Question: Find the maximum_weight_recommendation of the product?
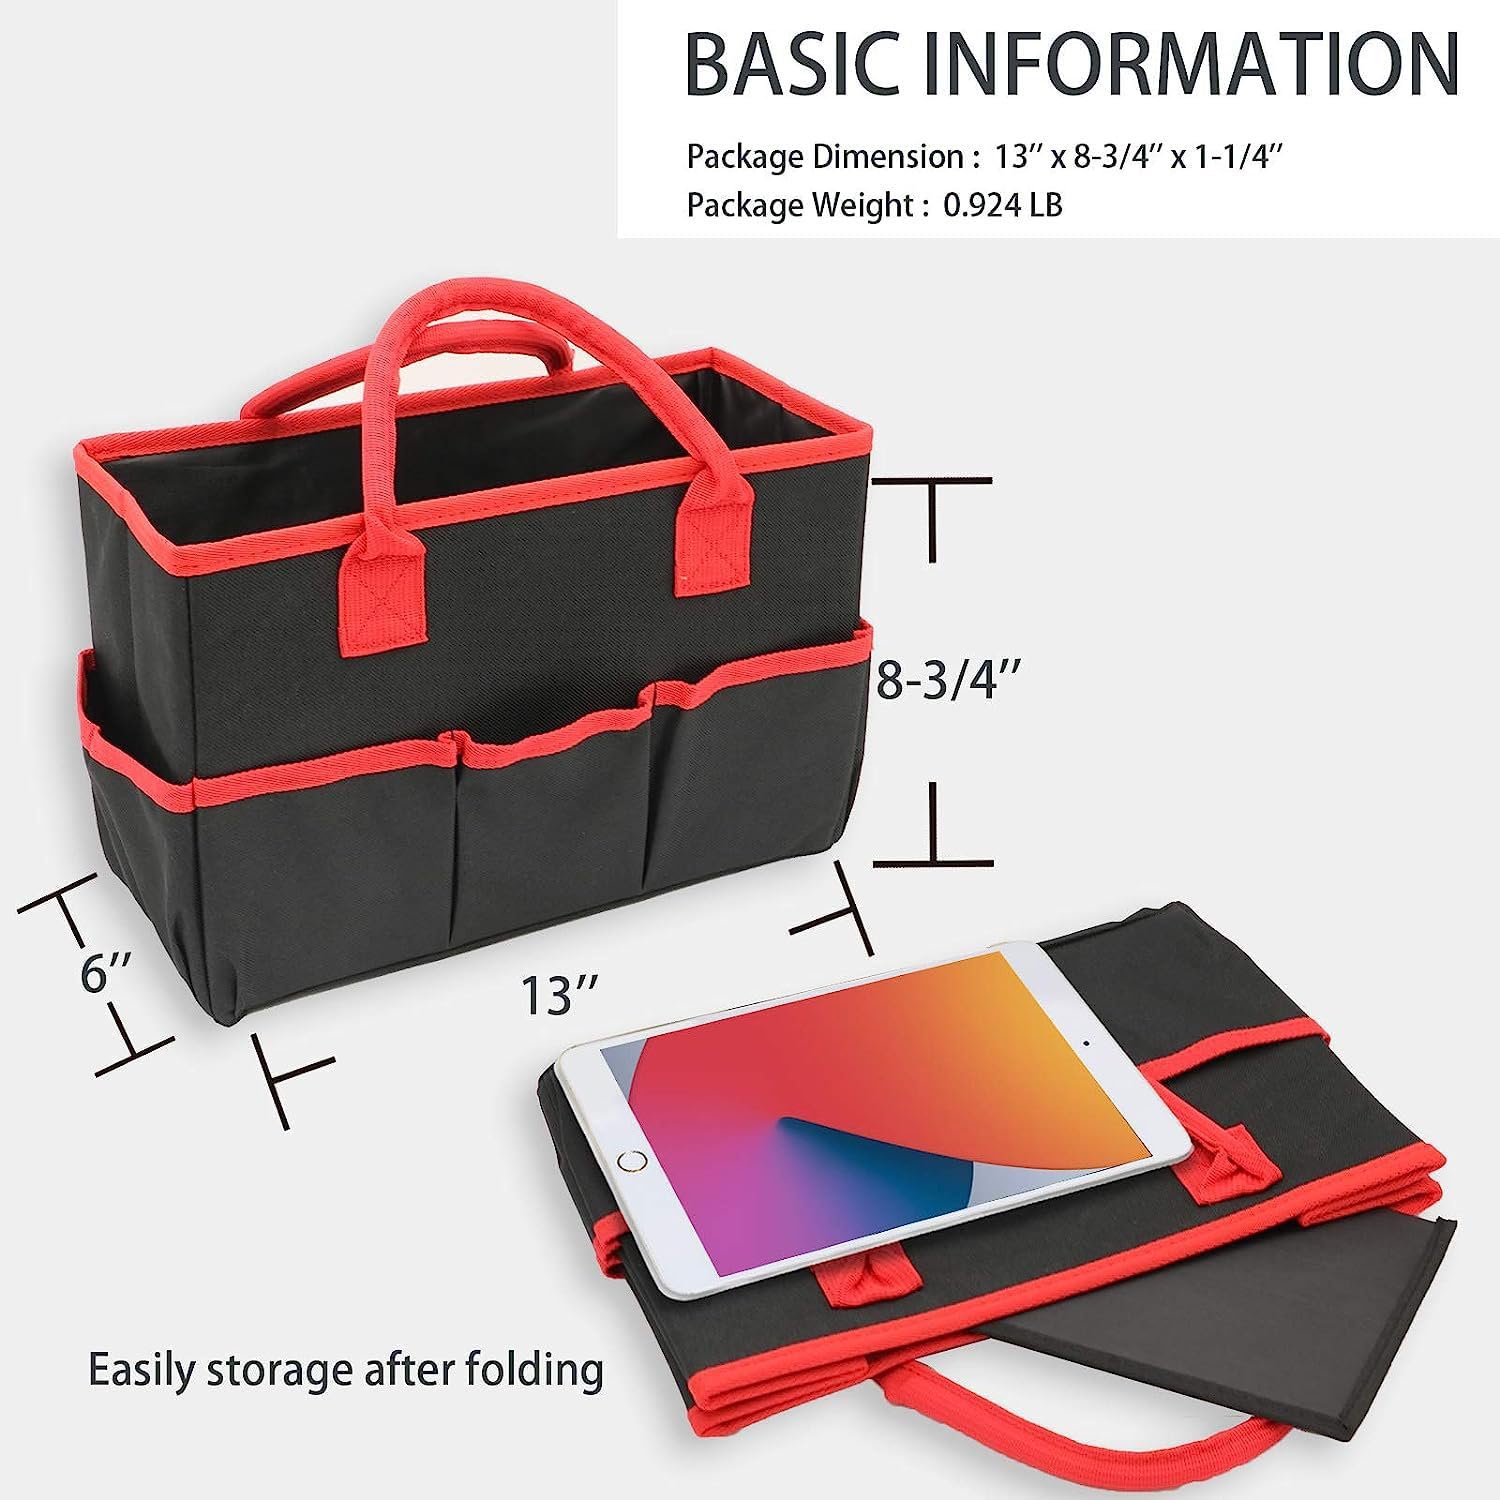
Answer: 0.924 pound